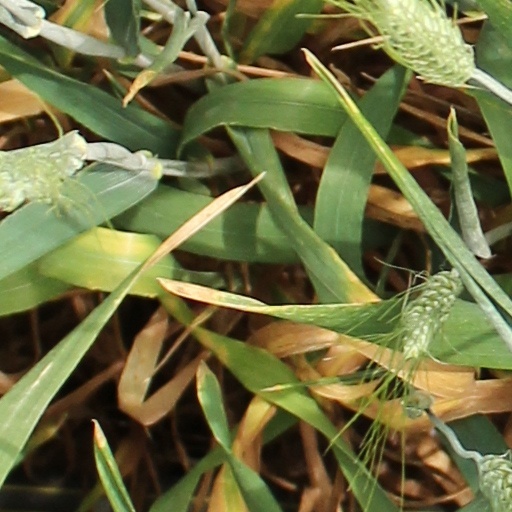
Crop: wheat